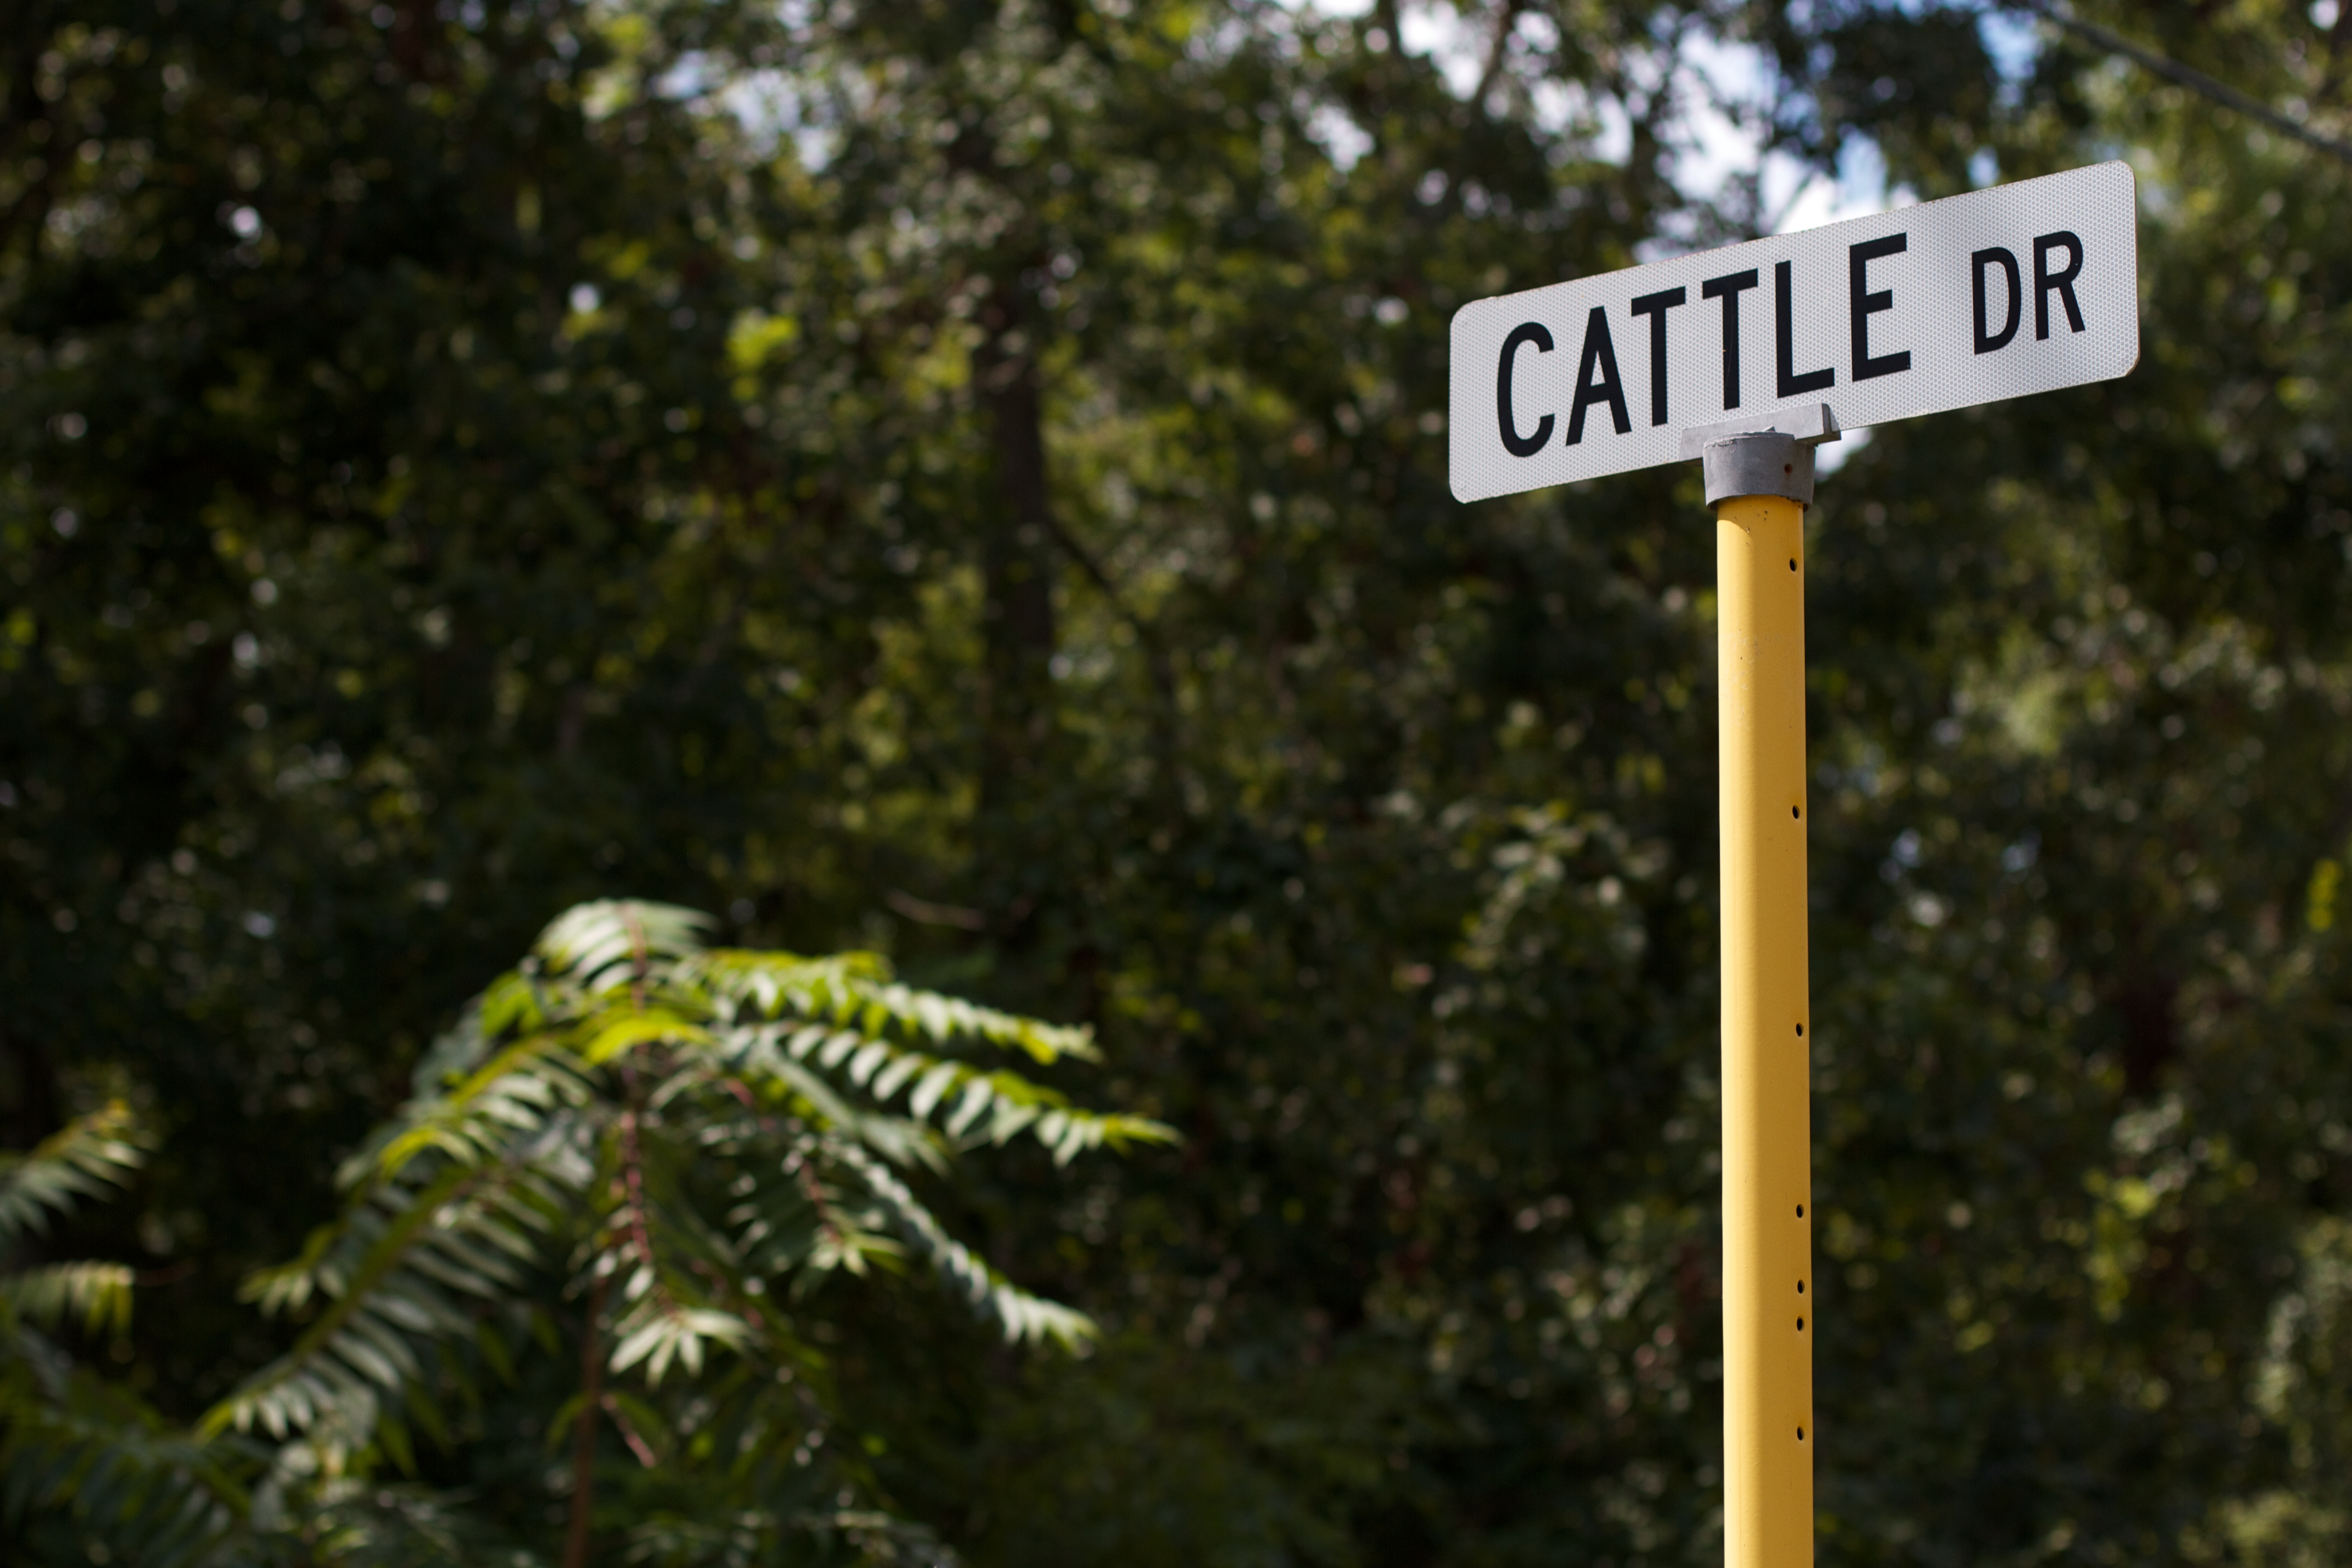
tree, forest, grass, plant, sky, sign, cattle, street sign, signage